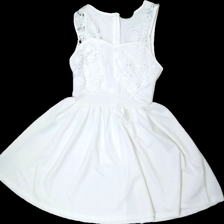
View: front
Type: Dress
Category: Ladies
Brand: Not in the list
Brand text on label: Shein
Colors: White
Material: 100% Polyester
Cut: Regular
Size: XS
Damage: stained
Damage location: top right
Damage 2: stained
Damage 2 location: top right
Price range: <50
Recommended usage: Recycle
Description: white dress with lace